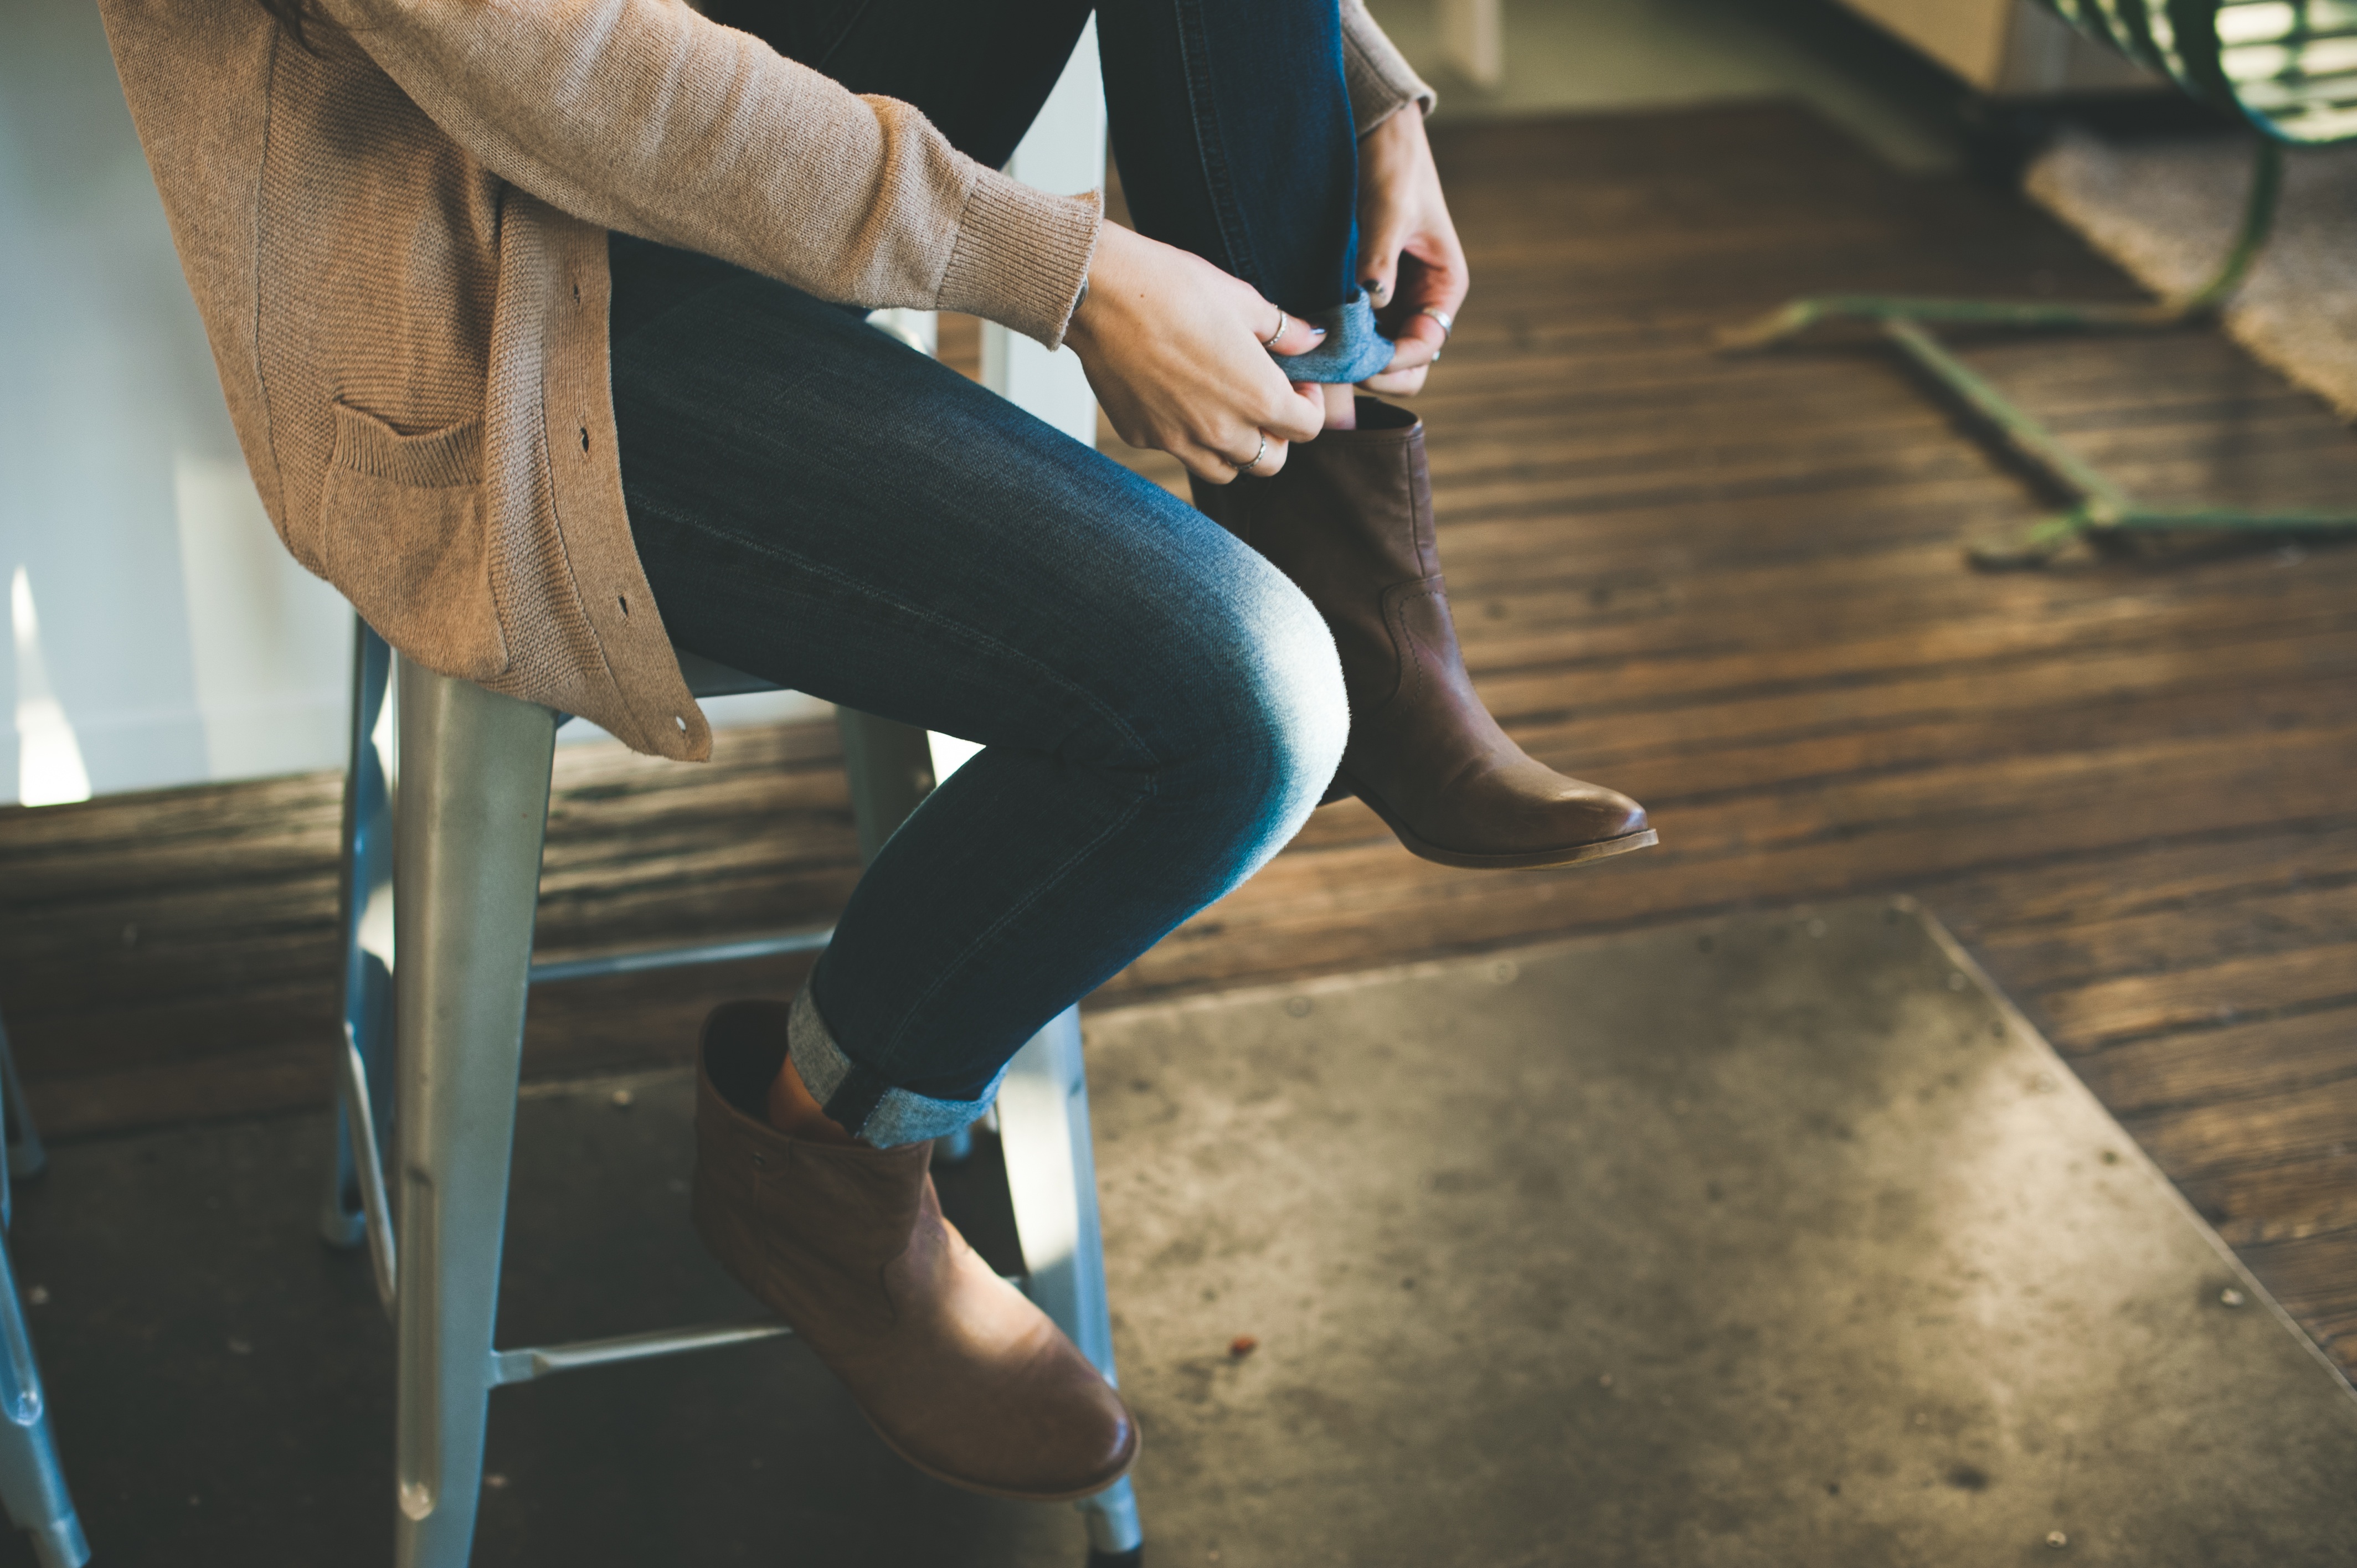
woman, stool, boot, leg, jeans, sitting, arm, muscle, sports, footwear, tights, human action, physical fitness